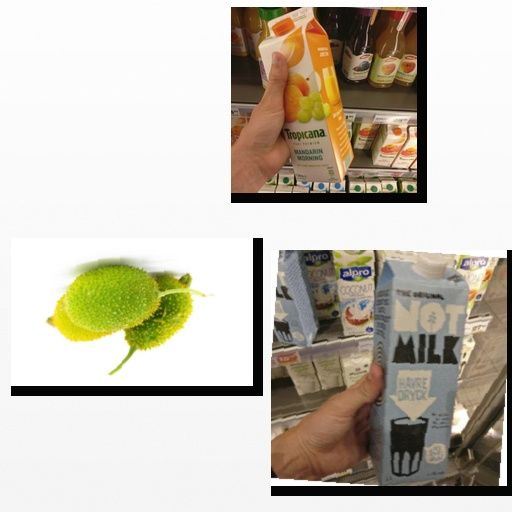
Food items: mandarin_juice, oat_milk, spiny_gourd